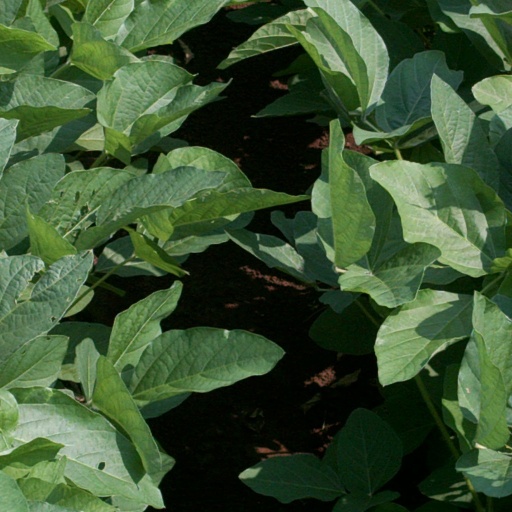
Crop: soybean